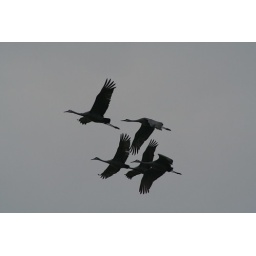
A family of four birds against the gray evening sky shows the feathers of the wing and the bending of the neck with the movement of the wings.